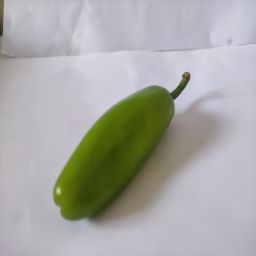
Crop: New Mexico Green Chile
Quality: Unripe